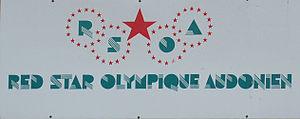
Le Red Star Football Club, abrégé en Red Star FC et couramment appelé Red Star, est un club de football français fondé en 1897, à Paris, installé à Saint-Ouen-sur-Seine, dans la banlieue nord de la capitale depuis 1909, et représentant cette commune limitrophe de Paris depuis 1937.